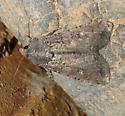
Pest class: cutworms